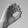
ASL letter: O